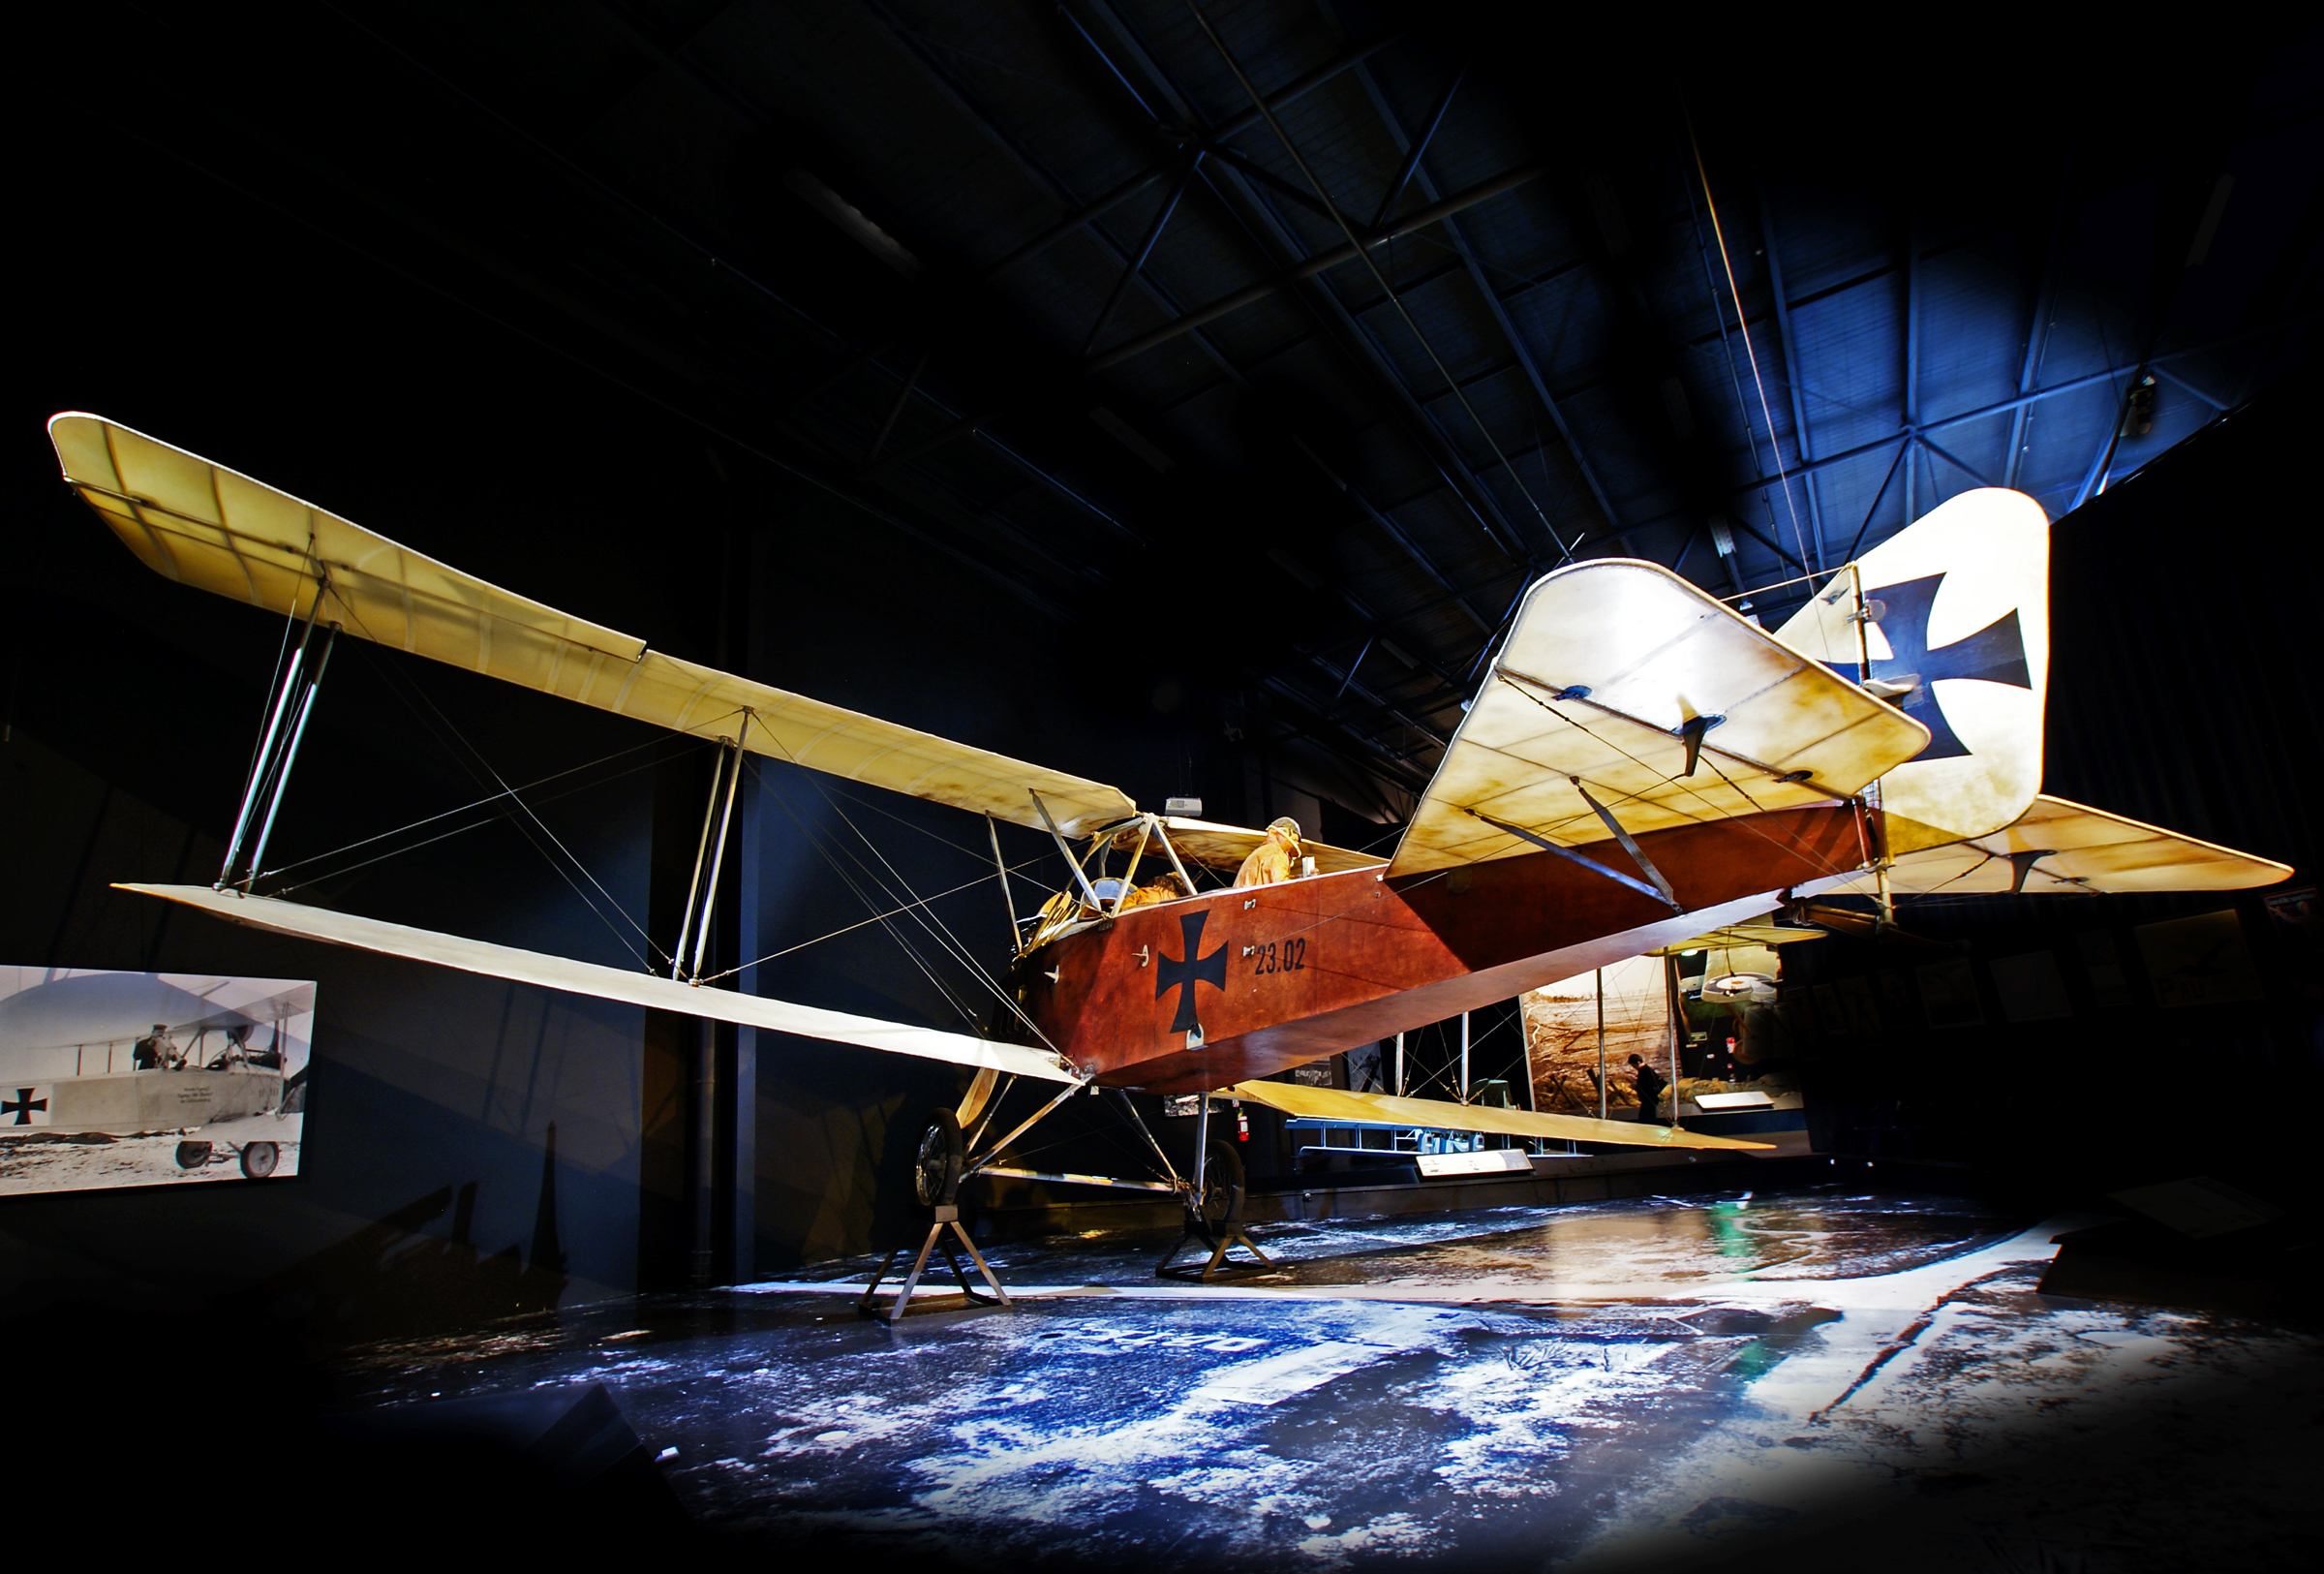
wing, night, airplane, aircraft, vehicle, museum, aviation, flight, newzealand, fighteraircraft, airshow, biplane, albatrosb11, ww1, aircraftww1omaka, atmosphere of earth, aerospace engineering, aircraft engine